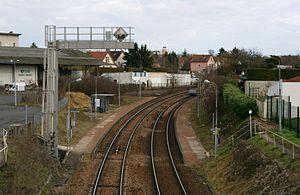
Halte de Nevers les Perrières. Le technicentre SNCF de Varennes-Vauzelles, non visible à l'image, se trouve à gauche dans le dos du photographe.
La gare de Nevers-les-Perrières est une gare ferroviaire française de la ligne de Nevers à Chagny, située à Nevers dans le département de la Nièvre en région Bourgogne-Franche-Comté. C'est l'une des gares secondaires de la ville dont la gare principale est la gare de Nevers.